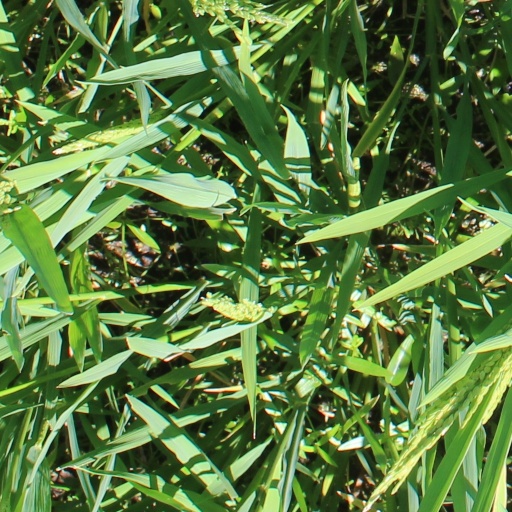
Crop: rice